Claire Forlani

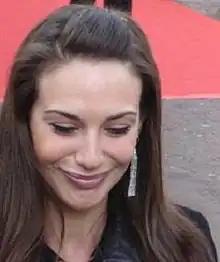
Forlani at the world premiere of "Flashbacks of a Fool", 13 April 2008

Forlani's parents moved to San Francisco in 1993, to allow for wider casting opportunities in Hollywood films. Subsequently, she was cast in the television mini-series "" and the film "" (1994). In 1995, she played Brandi Svenning in "Mallrats". In 1996, Forlani appeared in a supporting role as Sean Connery's daughter in the film "The Rock".